Kataegis

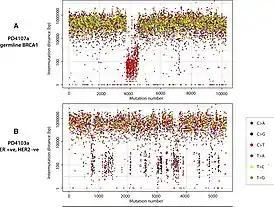
Figure 1: Rainfall plot maps the inter-mutational distance of breast cancer genes and tracks the basepair substitution in each mutation. A) shows clustered kataegis pattern in a small region (denoted by the red dots), and B) shows kataegis patterns scattered all over the genome.

In molecular biology, kataegis describes a pattern of localized hypermutations identified in some cancer genomes, in which a large number of highly patterned basepair mutations occur in a small region of DNA. The mutational clusters are usually several hundred basepairs long, alternating between a long range of C→T substitutional pattern and a long range of G→A substitutional pattern. This suggests that kataegis is carried out on only one of the two template strands of DNA during replication. Compared to other cancer-related mutations, such as chromothripsis, kataegis is more commonly seen; it is not an accumulative process but likely happens during one cycle of replication.